Alex Owumi

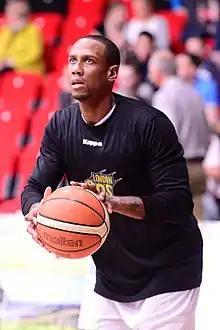
Owumi shoots around before a game with the London Lions in May 2017.

In late June 2015, the Worcester Wolves released Owumi as part of a major roster shake-up that left only one player on the team. On December 18, 2015, Owumi returned to the BBL, signing with the London Lions for the rest of the 2015–16 season. He said, "I always felt I would be back and I'm happy it's in the Capital. Yes, I've been through a lot but I'm old fashioned and I just want to work hard." Owumi debuted on the same day with 11 points in a loss against the Sheffield Sharks. He recorded 22 points and a season-best 9 rebounds as the Lions fell to the Surrey Scorchers on February 12. On March 30, he posted another season-high of 27 points, 19 of which came in the first quarter, in a victory over the Cheshire Phoenix. At the end of the 24-game season, he was averaging 13.4 points, 3.9 rebounds, 2.3 assists, and 0.8 steals per game.